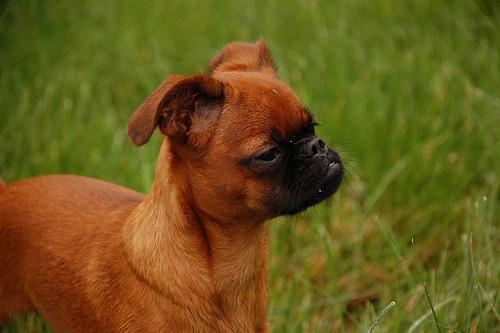
Brabancon_griffon